Georgia (U.S. state)

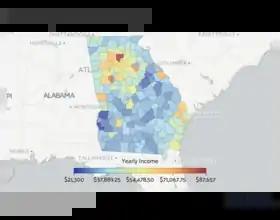
Map displaying Georgia's median income by country

Georgia consists of five principal physiographic regions: The Cumberland Plateau, Ridge-and-Valley Appalachians, Blue Ridge Mountains, Piedmont, and the Atlantic coastal plain. Each region has its own distinctive characteristics. For instance, the region, which lies in the northwest corner of the state, includes limestone, sandstone, shale, and other sedimentary rocks, which have yielded construction-grade limestone, barite, ocher, and small amounts of coal.